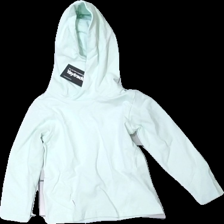
View: front
Type: Sweater
Category: Ladies
Brand: Not in the list
Brand text on label: gugguu
Colors: Turquoise
Material: 100% cotton
Cut: Regular, C-collar
Size: 92
Season: All
Price range: 50-100
Recommended usage: Reuse
Description: Turquoise hoodie from gugguu